Super-Kamiokande

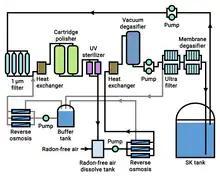
Water purification system schematic

Since 2002, the 50 kilotons of pure water have been continually reprocessed at a rate of about 30 tons per hour in a closed system. Now, raw mine water is recycled through the first step (particle filters and RO) for some time before other processes, which involve expensive expendables, are imposed. Initially, water from the Super-Kamiokande tank is passed through nominal 1 μm mesh filters to remove dust and particles, which reduce the transparency of the water for Cherenkov photons and provide a possible radon source inside the Super-Kamiokande detector.